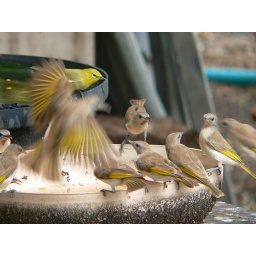
These birds are drinking sugared water at a friends house in Karumba, North Queensland.